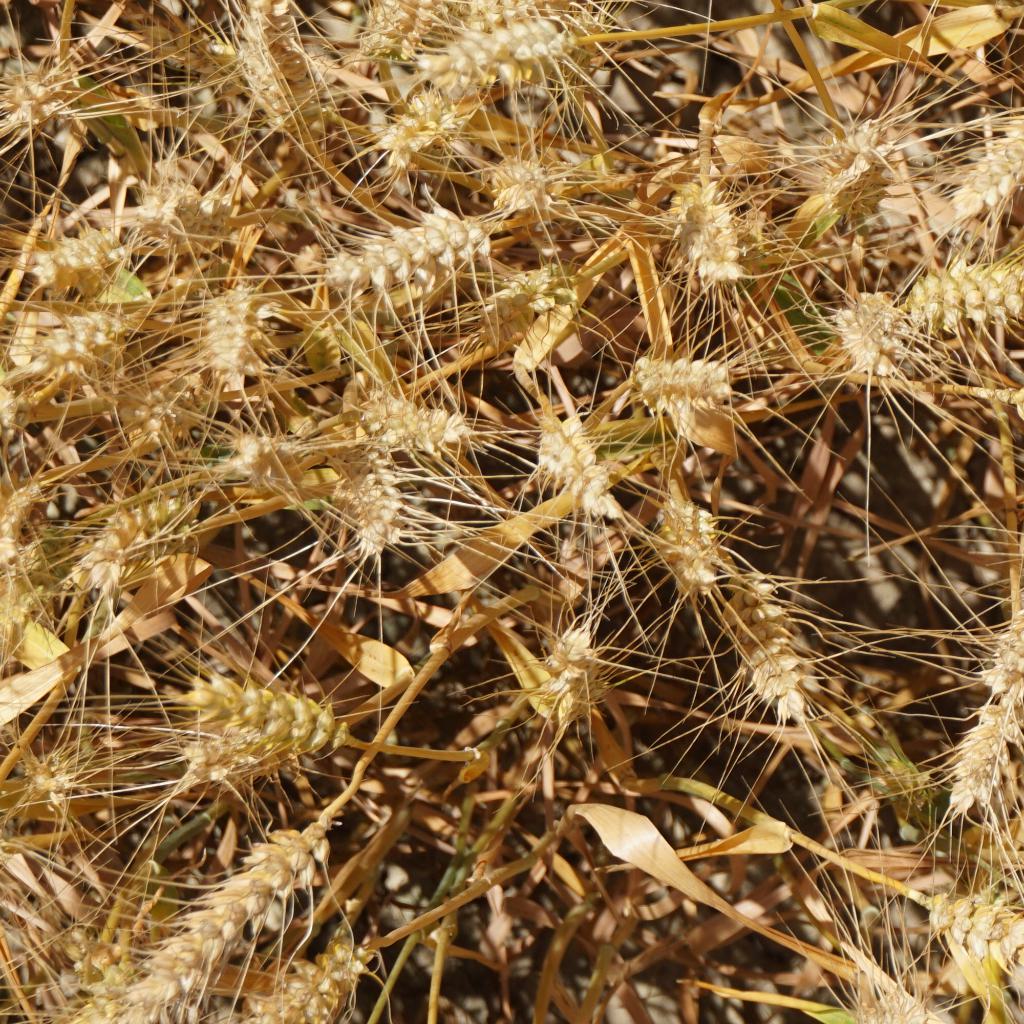
Country: France
Location: Gréoux
Wheat development stage: Filling - Ripening